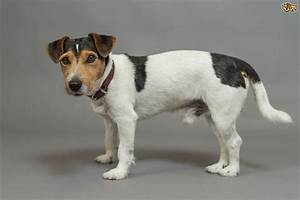
Label: dog